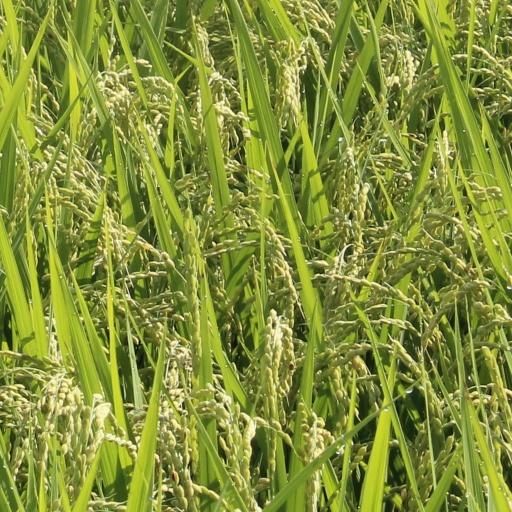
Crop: rice